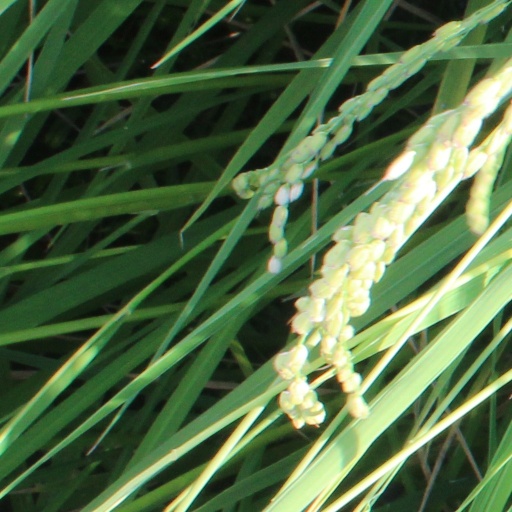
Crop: rice